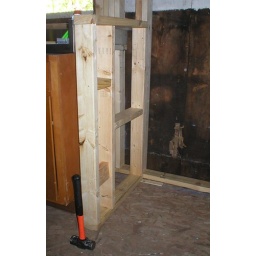
This is the pony wall that will separate the counter/cabinets and the area by the back door